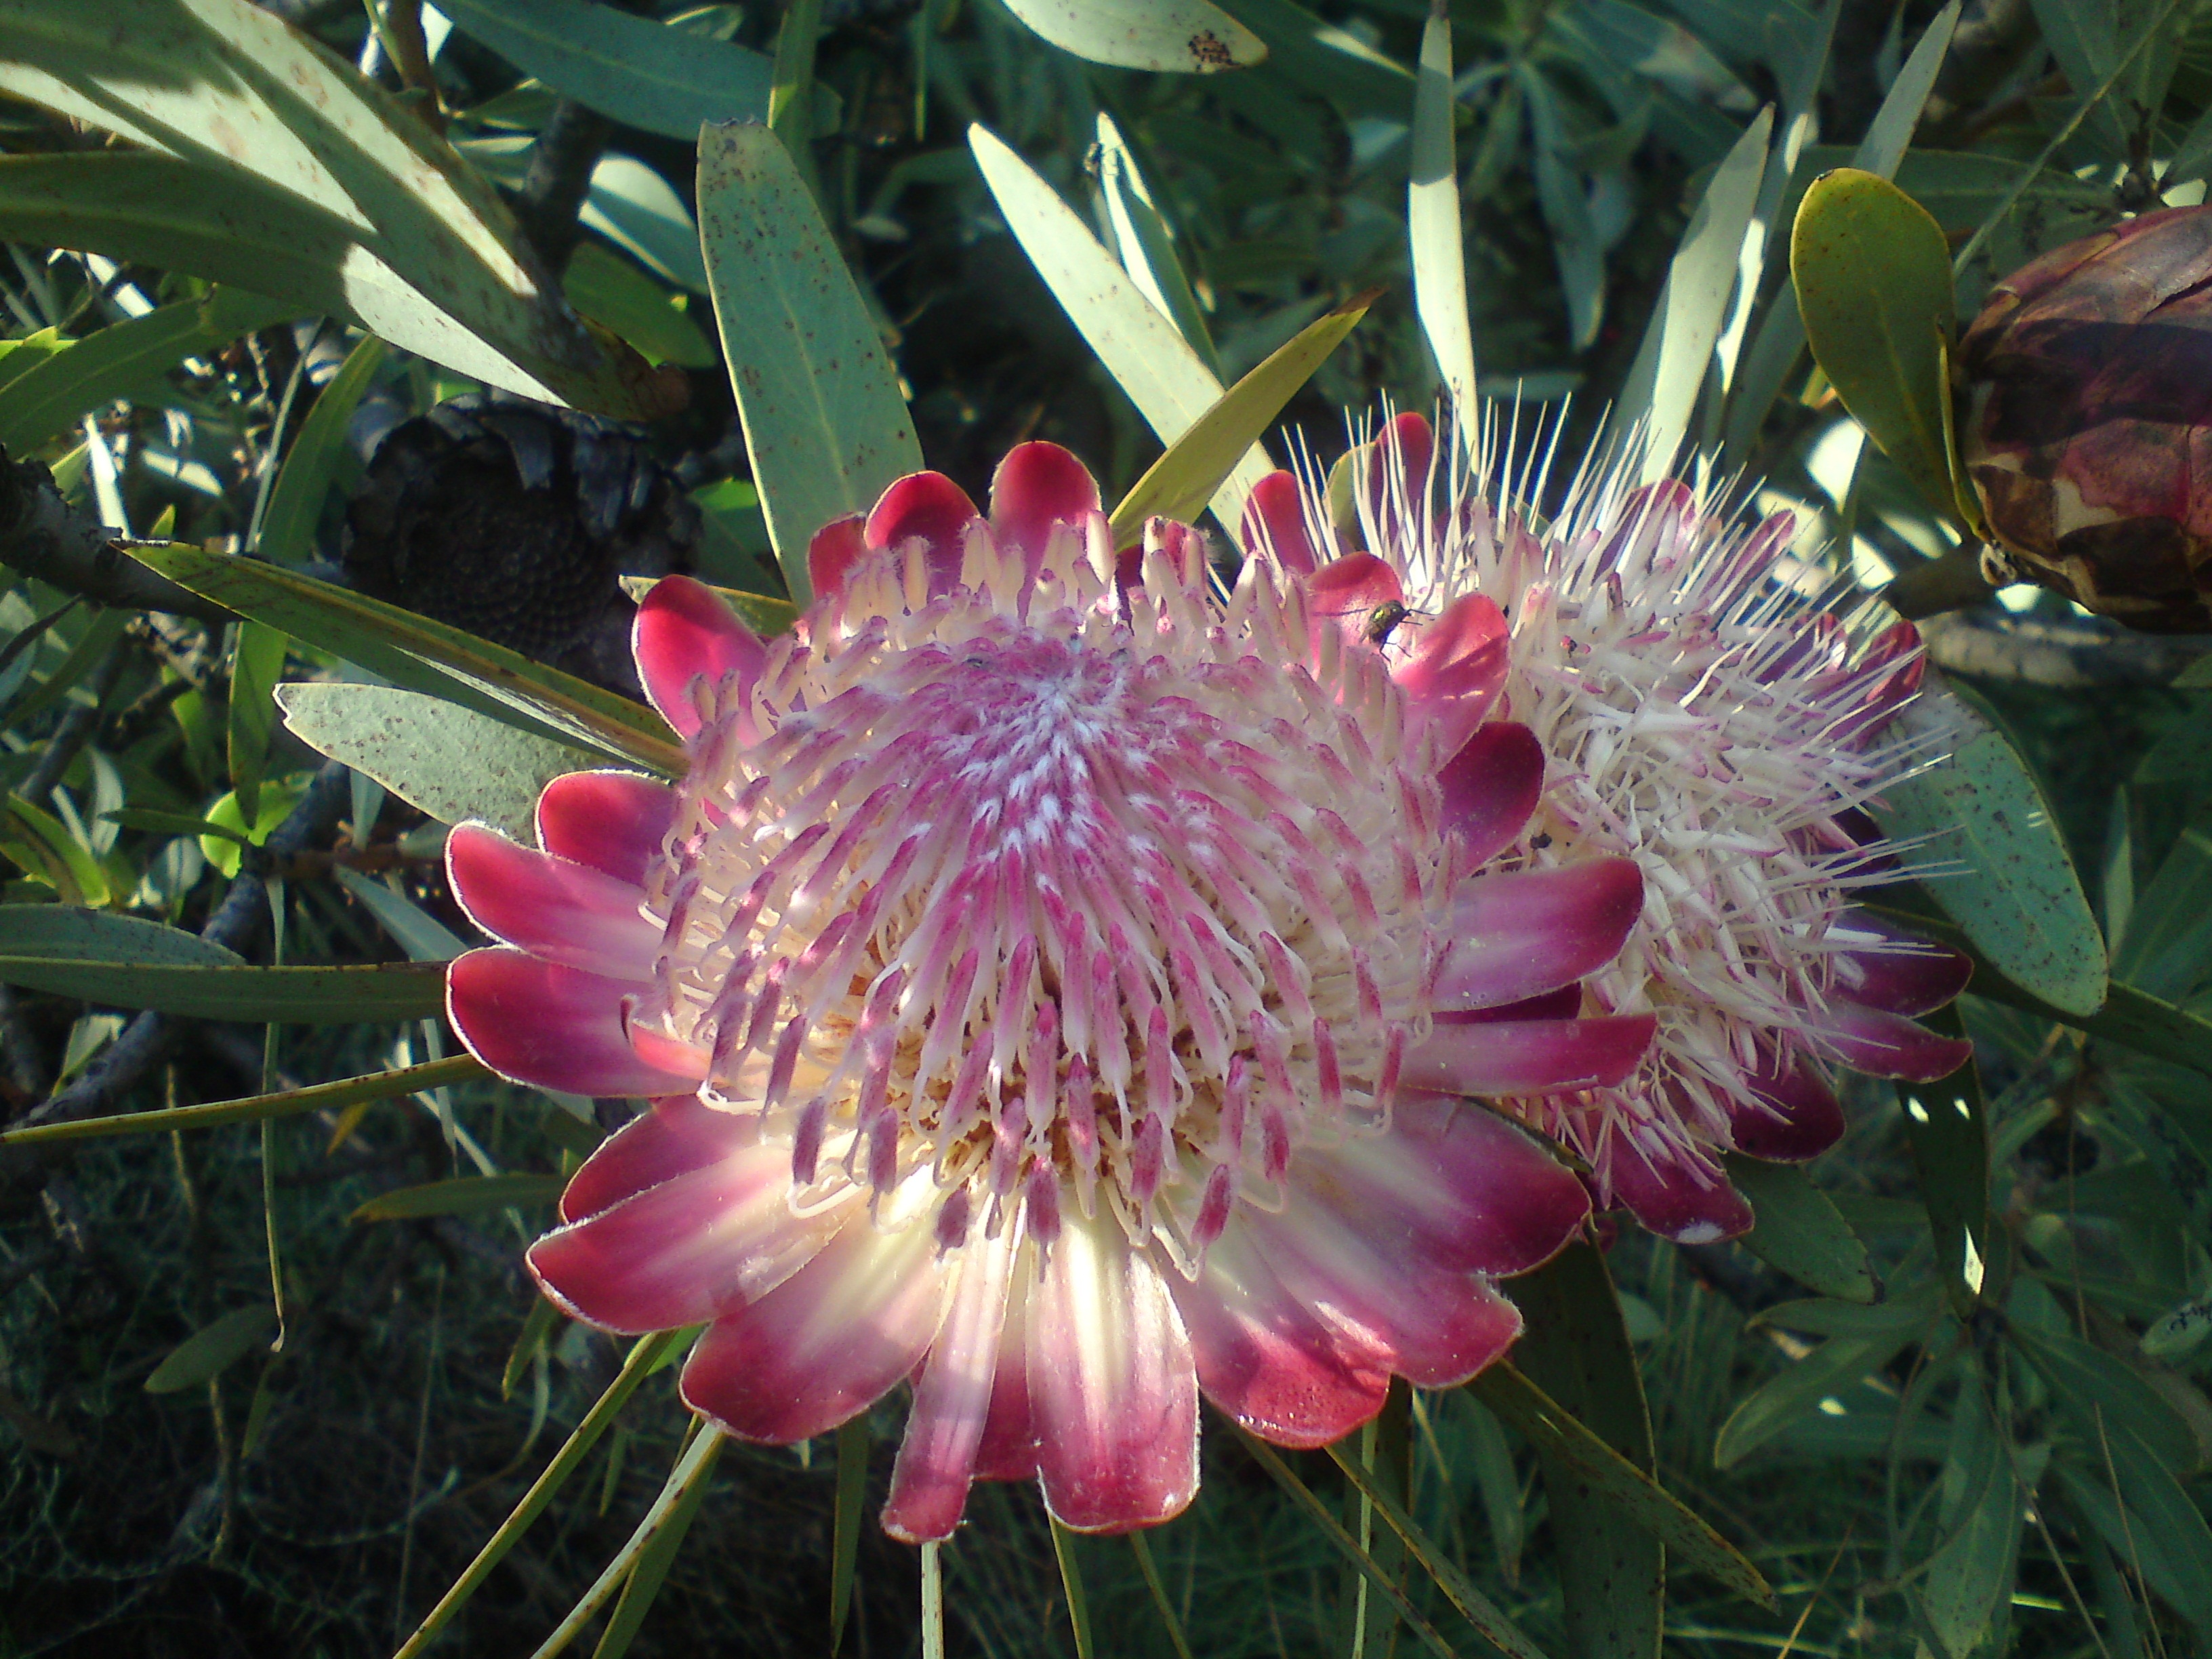
blossom, plant, flower, petal, produce, botany, pink, flora, protea, south africa, flowering plant, daisy family, land plant, proteales, protea family